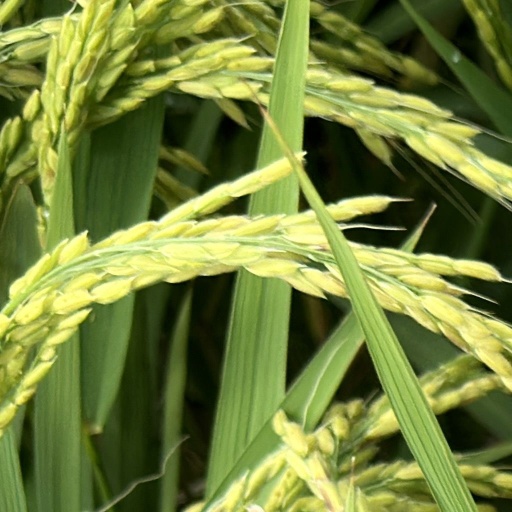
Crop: rice